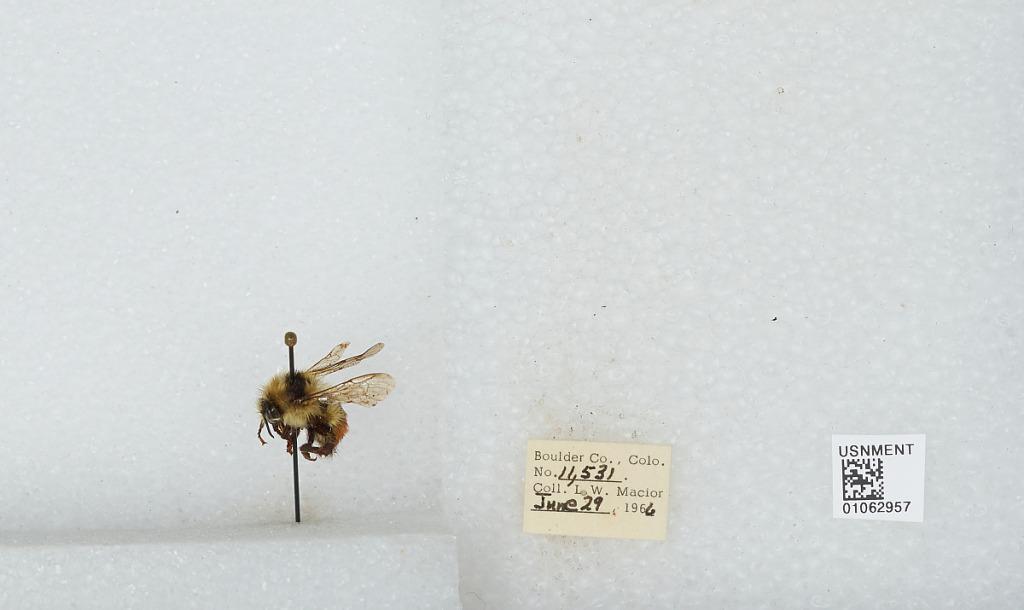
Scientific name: Bombus (Pyrobombus) bifarius Cresson
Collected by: L. Macior
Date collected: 1966-6-29
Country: United States
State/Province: Colorado
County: Boulder
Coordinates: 40.0017, -105.308